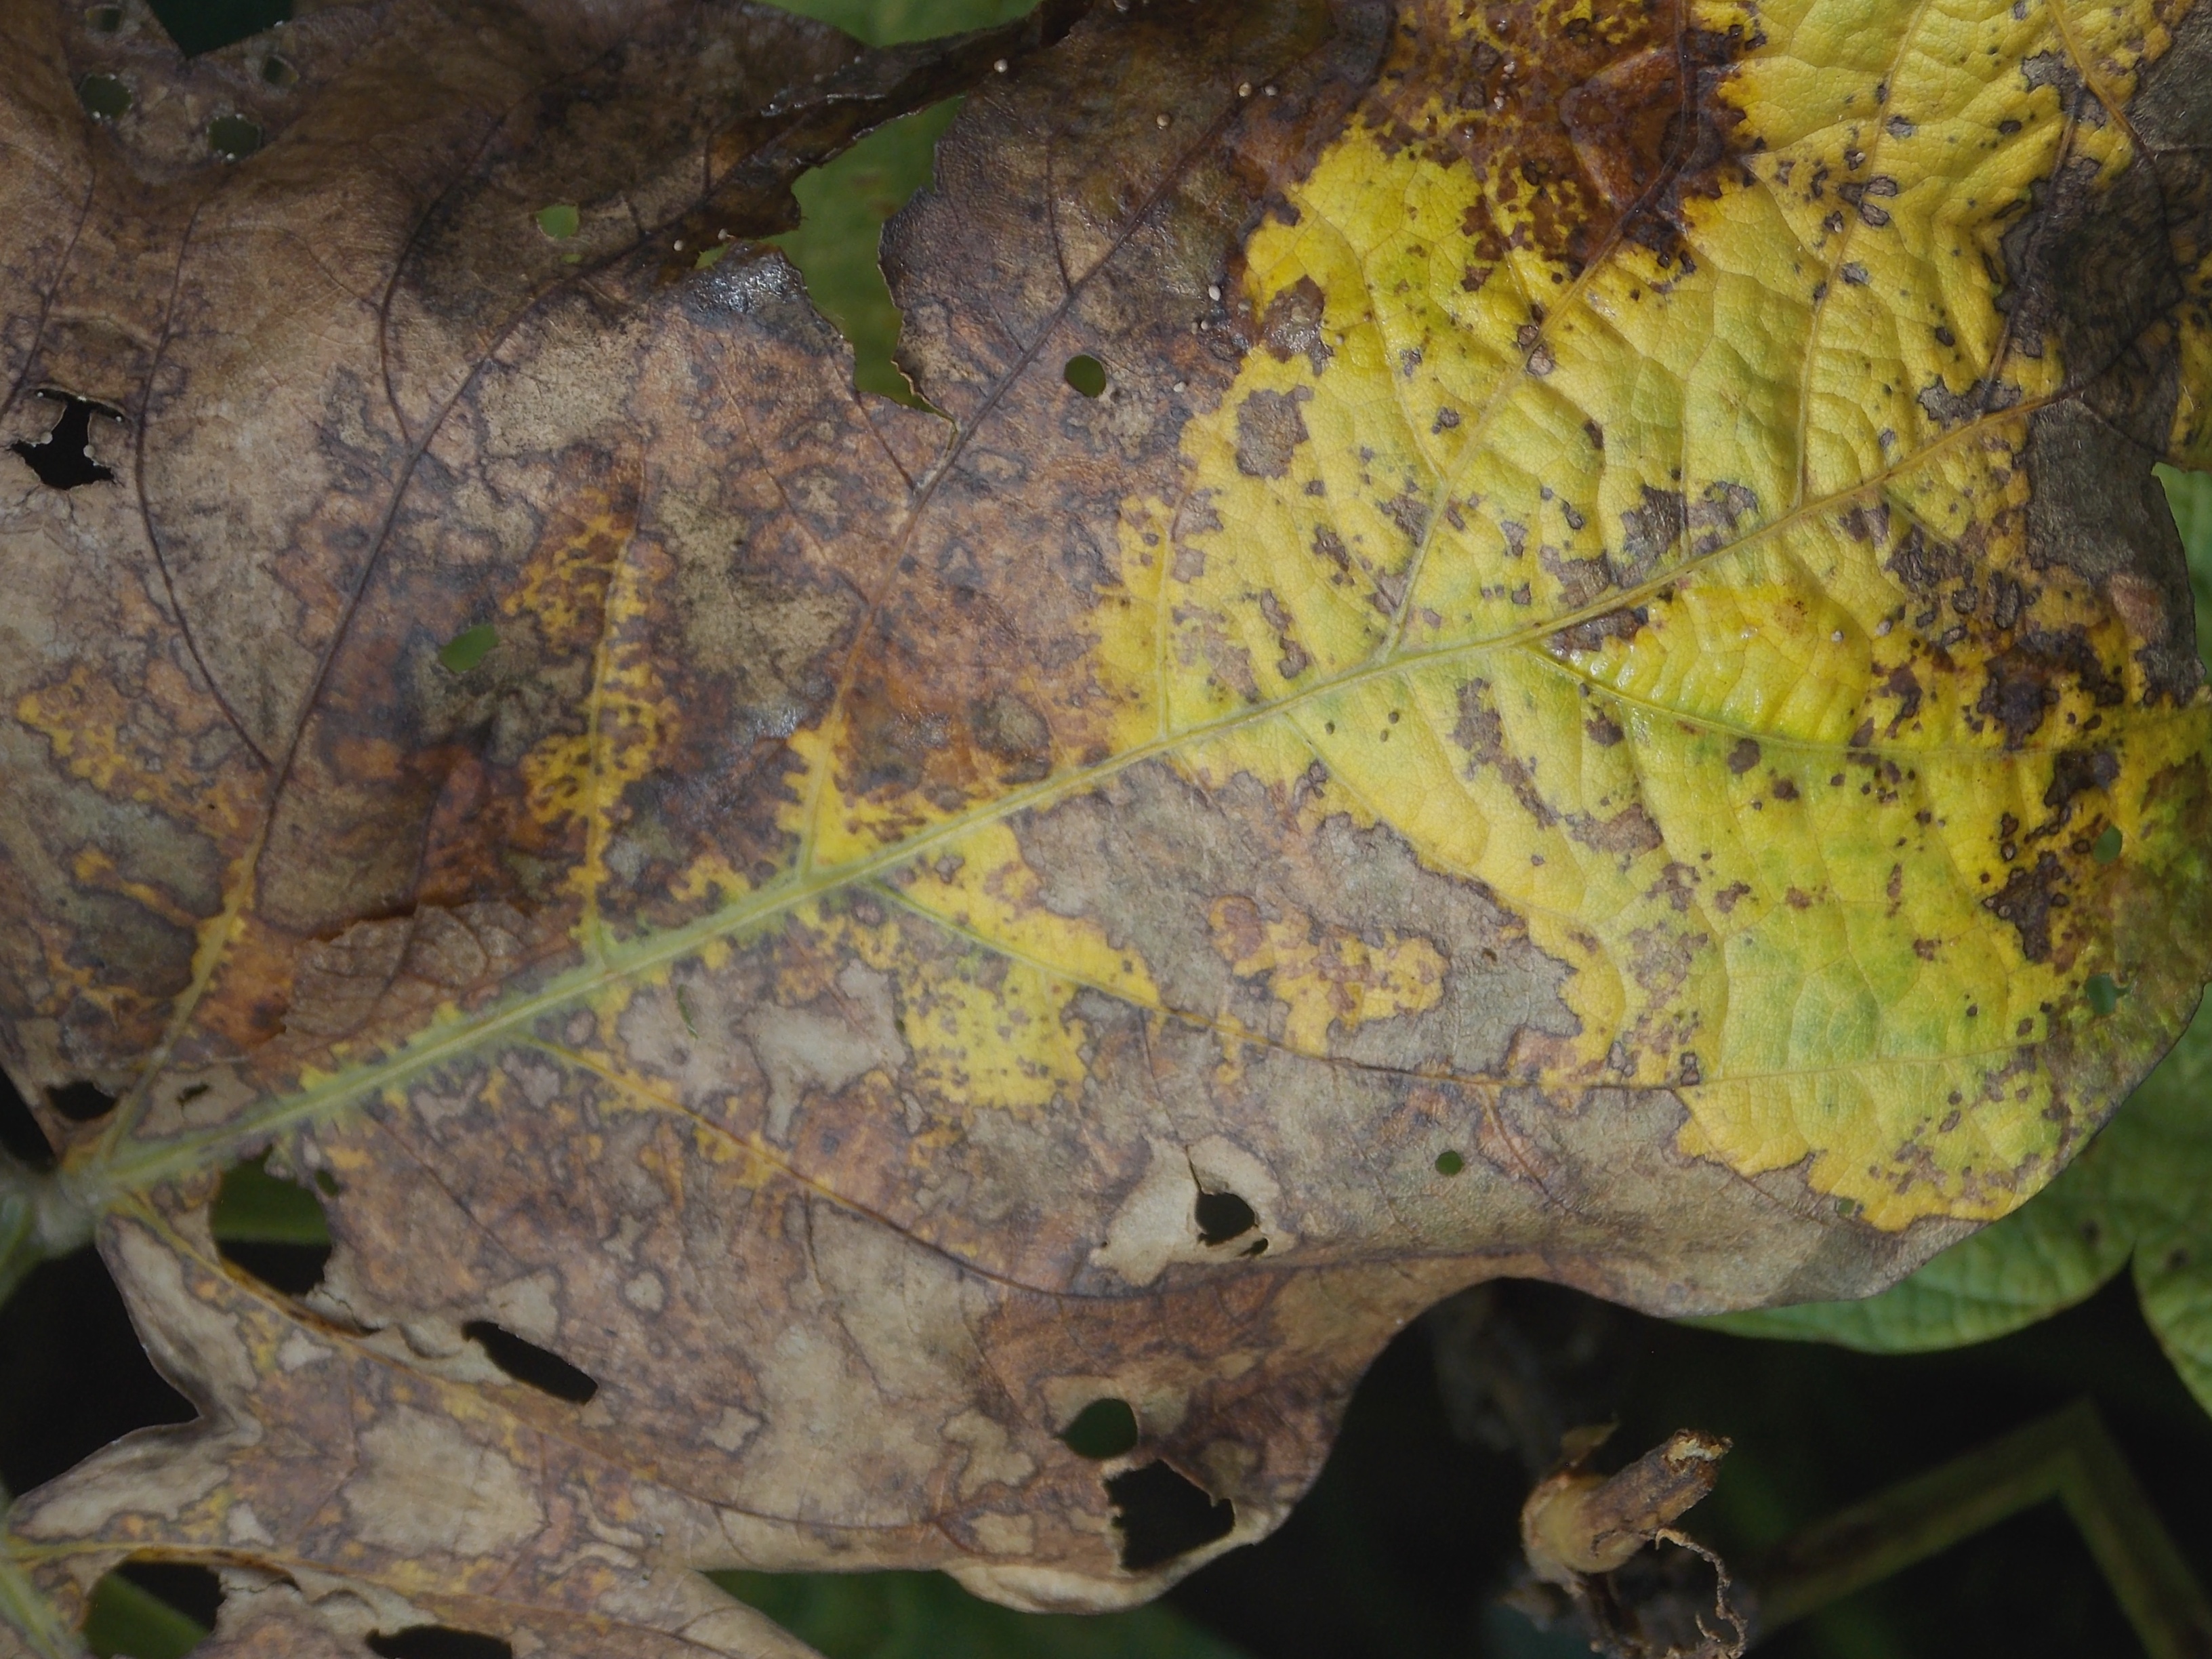
Label: Disease